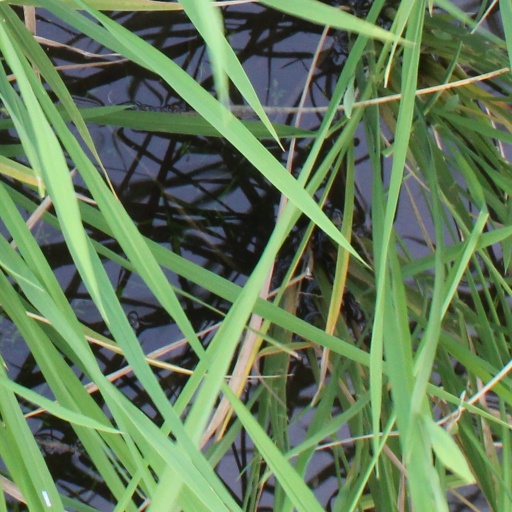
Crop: rice